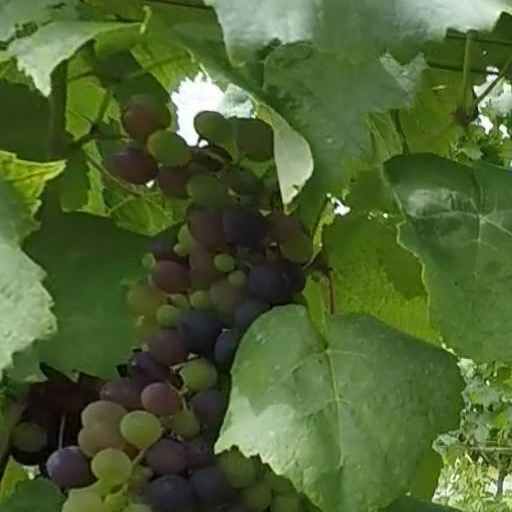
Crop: grape